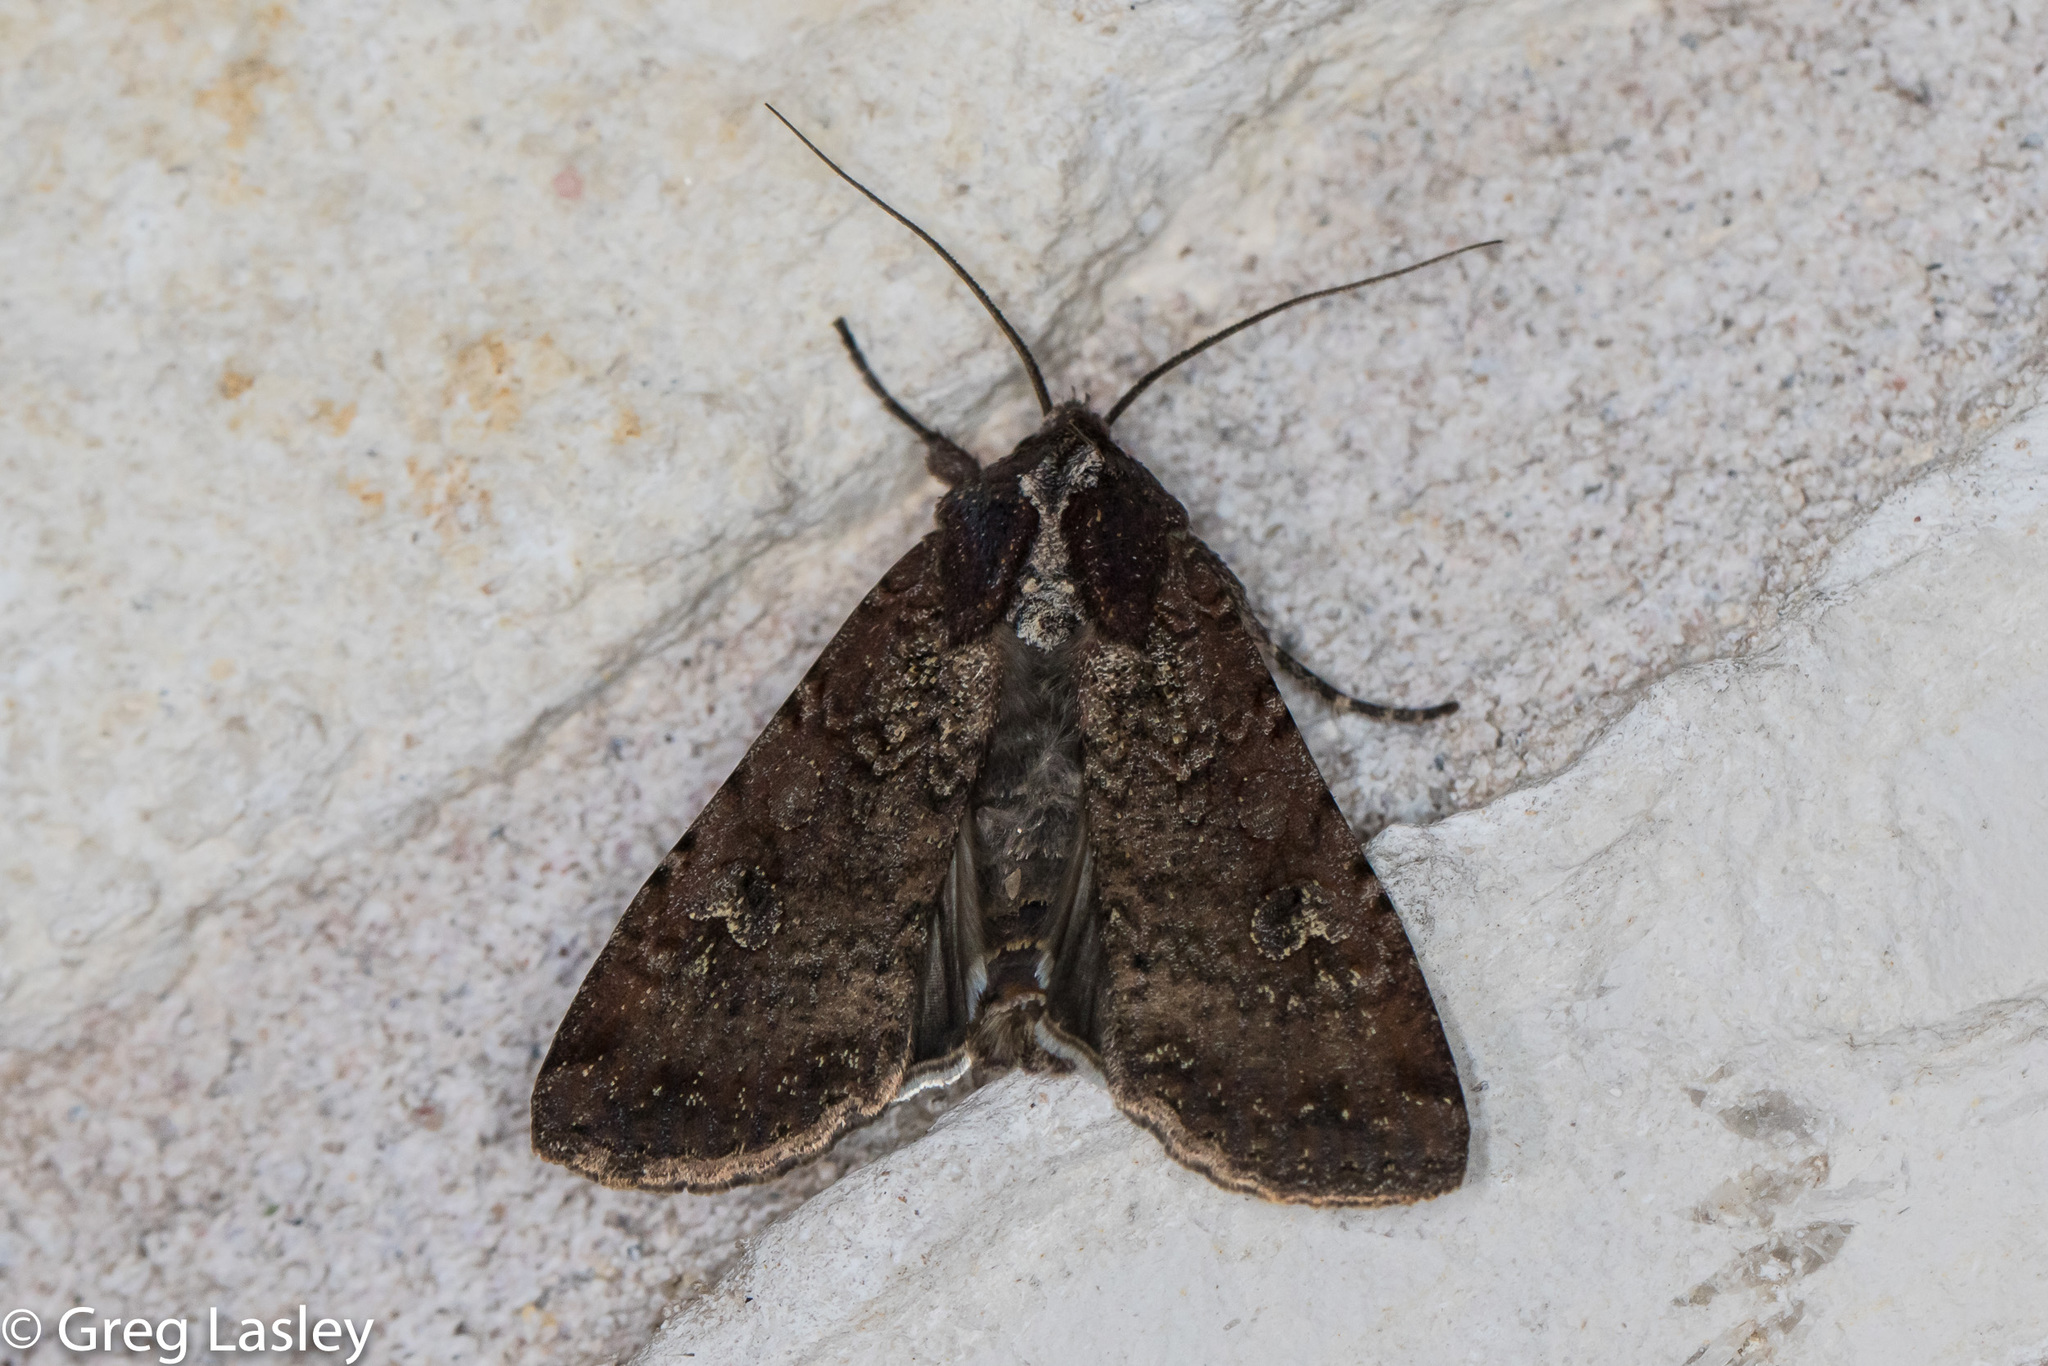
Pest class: cutworms